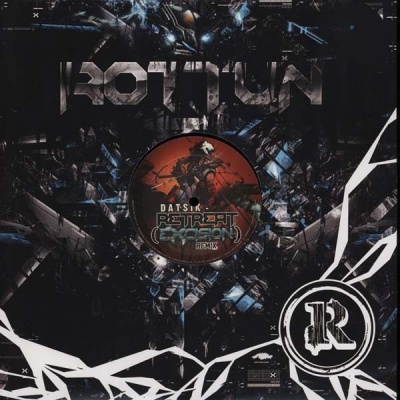
DATSIK / EXCISION - Retreat / No Escape (Remixes)
Brand: DATSIK / EXCISION
2010 Canadian Dubstep release. Mixes from Excision and Datsik. Rotten to the core! A Retreat (Excision Remix) B No Escape (Datsik Remix)
Category: Electronics > Audio